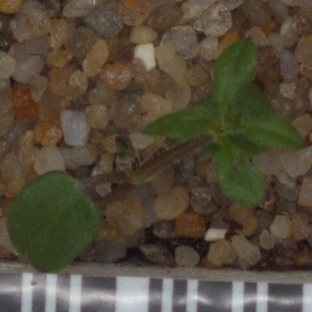
Label: cleavers